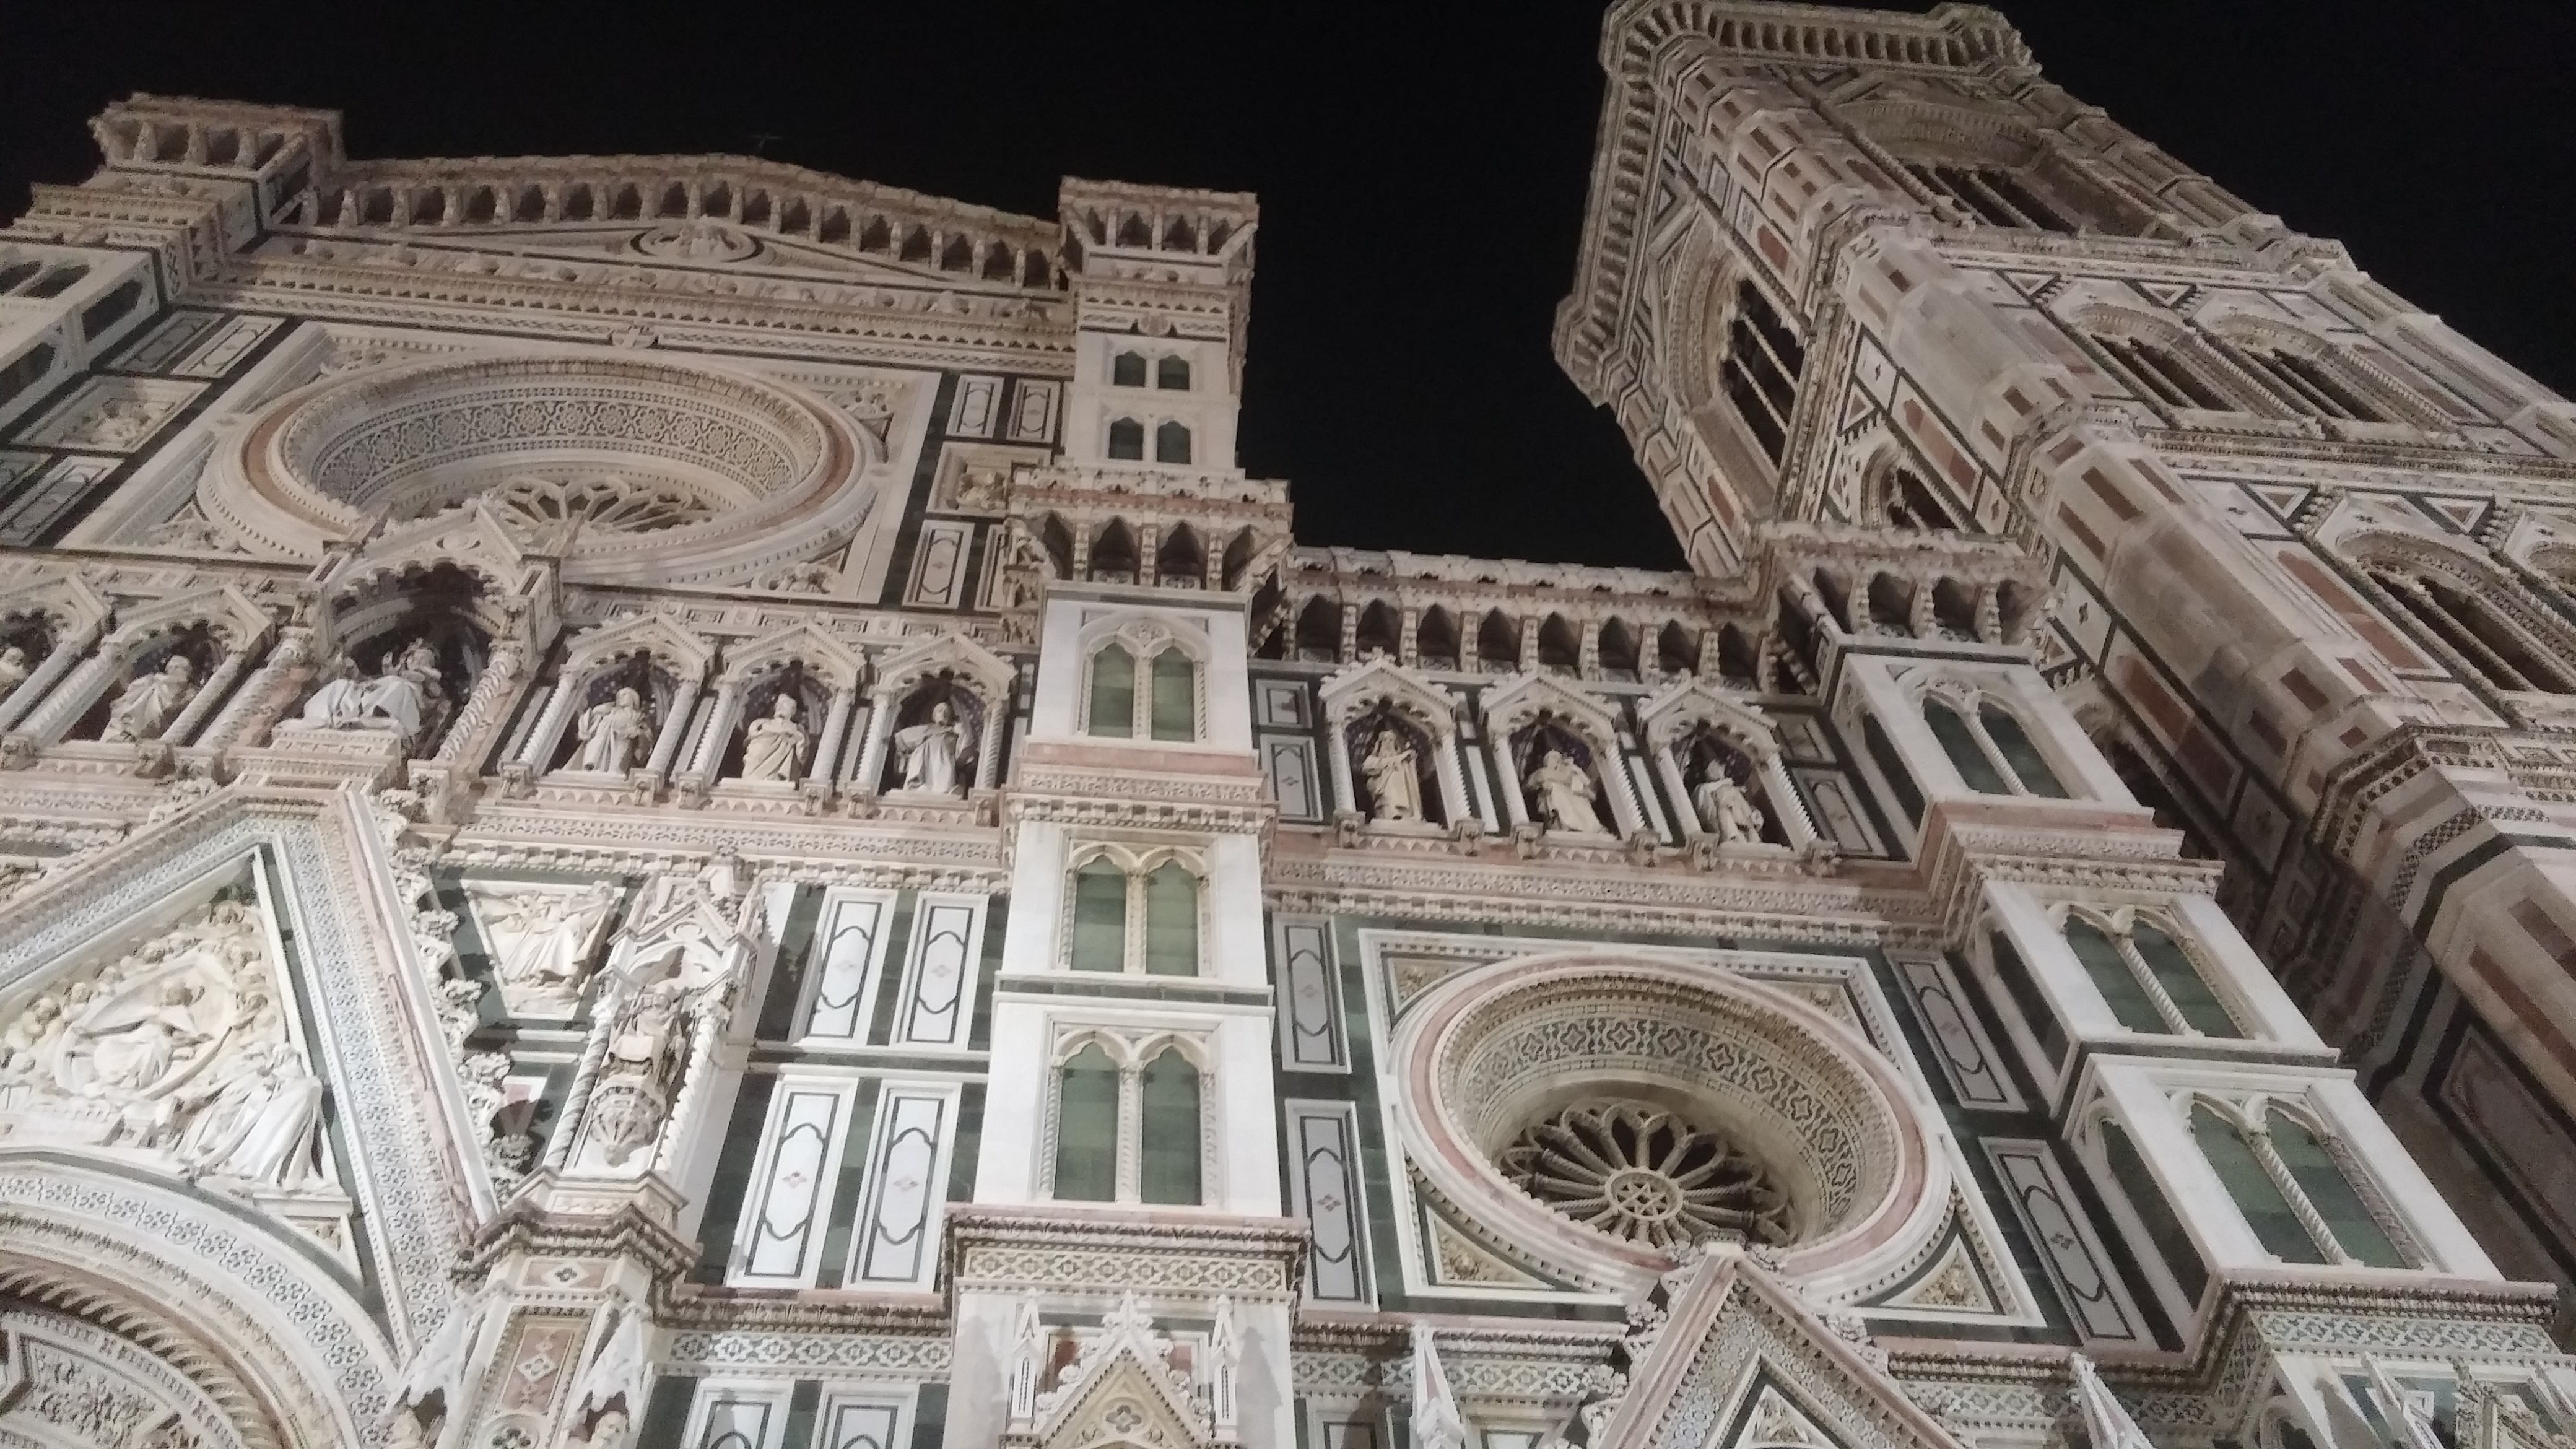
architecture, building, landmark, facade, cathedral, place of worship, baptistery, symmetry, basilica, dome, ancient rome, classical architecture, ancient history, ancient roman architecture